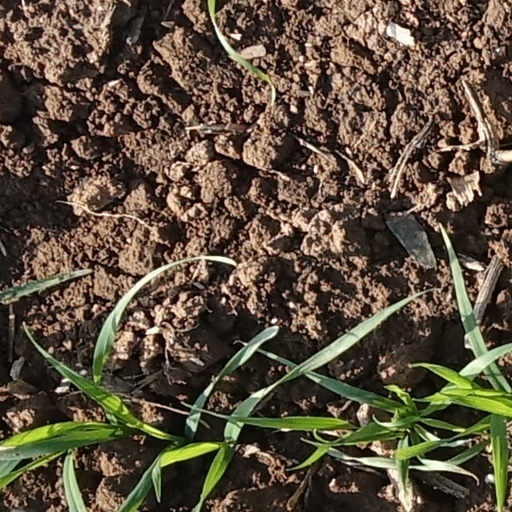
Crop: wheat